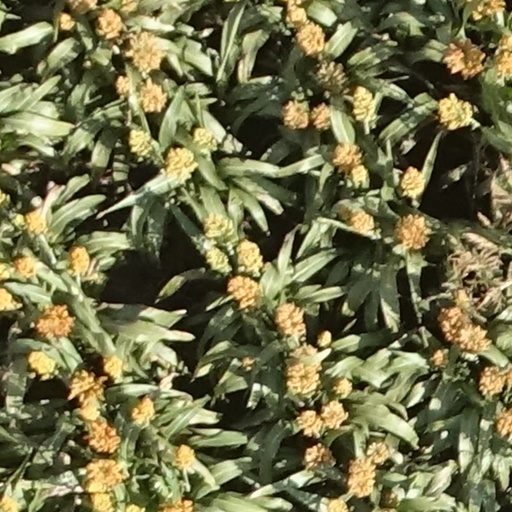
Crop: sorghum